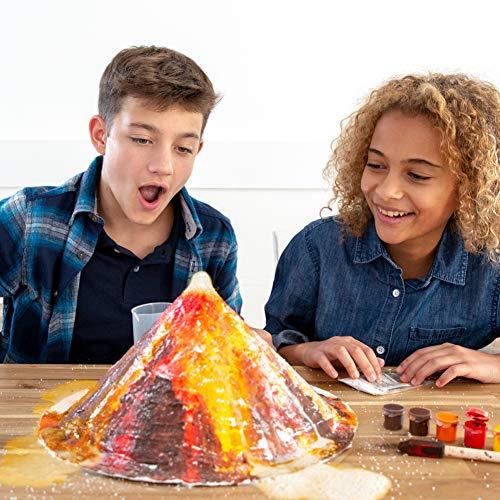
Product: Discovery Layers of The Earth Geology Sand Dig Kit by Horizon Group USA, 3-in-1 Earth Exploration
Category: Toys & Games | Learning & Education | Science Kits & Toys
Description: Excavate and educate: excavate and identify 11 precious gemstones, then learn how real geologists use Streak plates to identify the true color of a stone.
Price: $19.99
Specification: ProductDimensions:18.5x10x15inches|ItemWeight:2.56pounds|ShippingWeight:2.55pounds(Viewshippingratesandpolicies)|ASIN:B07G7XJ9DB|Itemmodelnumber:765940899717|Manufacturerrecommendedage:6months-13years